Hadi al-Bahra

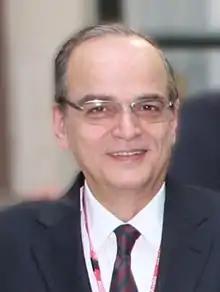
Al-Bahra in 2013

Hadi al-Bahra (born 13 February 1959) is a Syrian politician and businessman who served as President of the National Coalition of Syrian Revolutionary and Opposition Forces, a coalition of Syrian opposition groups established during the Syrian civil war, from 2014 to 2015, and again from 2023 until the coalition’s dissolution in 2025.